Firearm

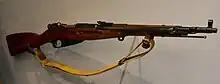
The Mosin–Nagant, a rifle chambered in 7.62×54mmR

A rifle is a long gun that has riflings (spiral grooves) machined into the bore (inner) surface of its barrel, imparting a gyroscopically stabilizing spin to the bullets that it fires. A descendant of the musket, rifles produce a single point of impact with each firing with a long range and high accuracy. For this reason, as well as for their ubiquity, rifles are very popular among militaries as service rifles, police as accurate long-range alternatives to their traditional shotgun long guns, and civilians for hunting, shooting sports, and self-defense.